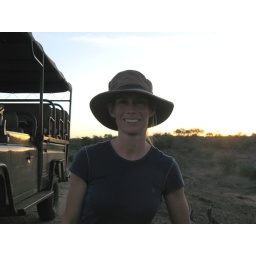
the girl in the brown hat